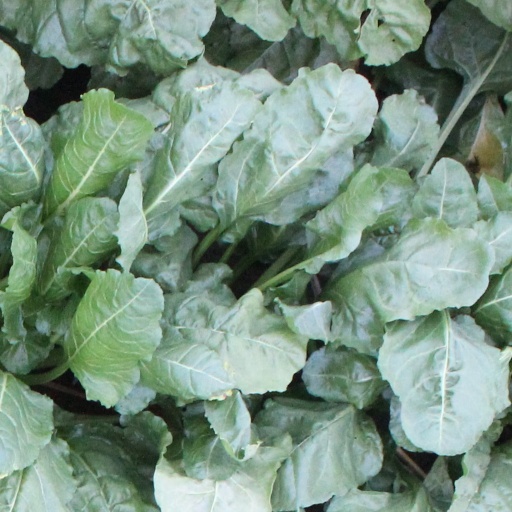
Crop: sugar beet